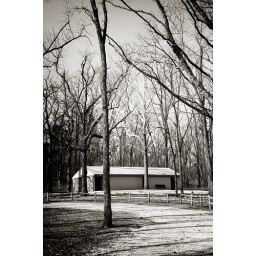
Back &amp;amp; white photo of a lodge building in Missouri.